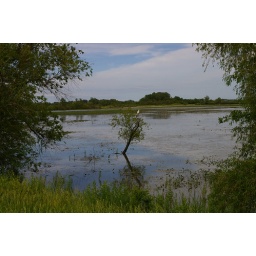
Bird on a tree in the water at Ottawa National Wildlife Refuge, June 2008